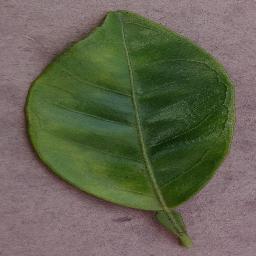
Label: Orange___Haunglongbing_(Citrus_greening)